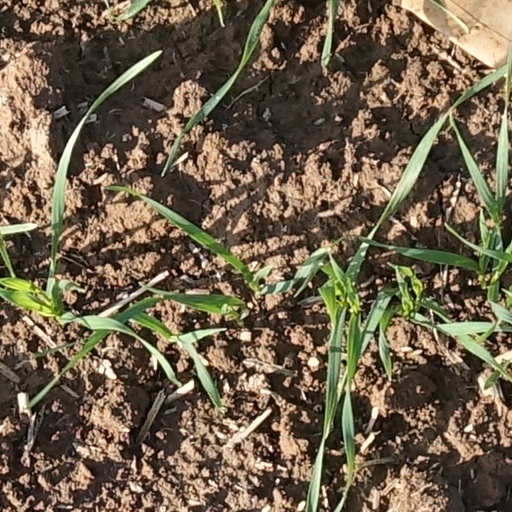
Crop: wheat